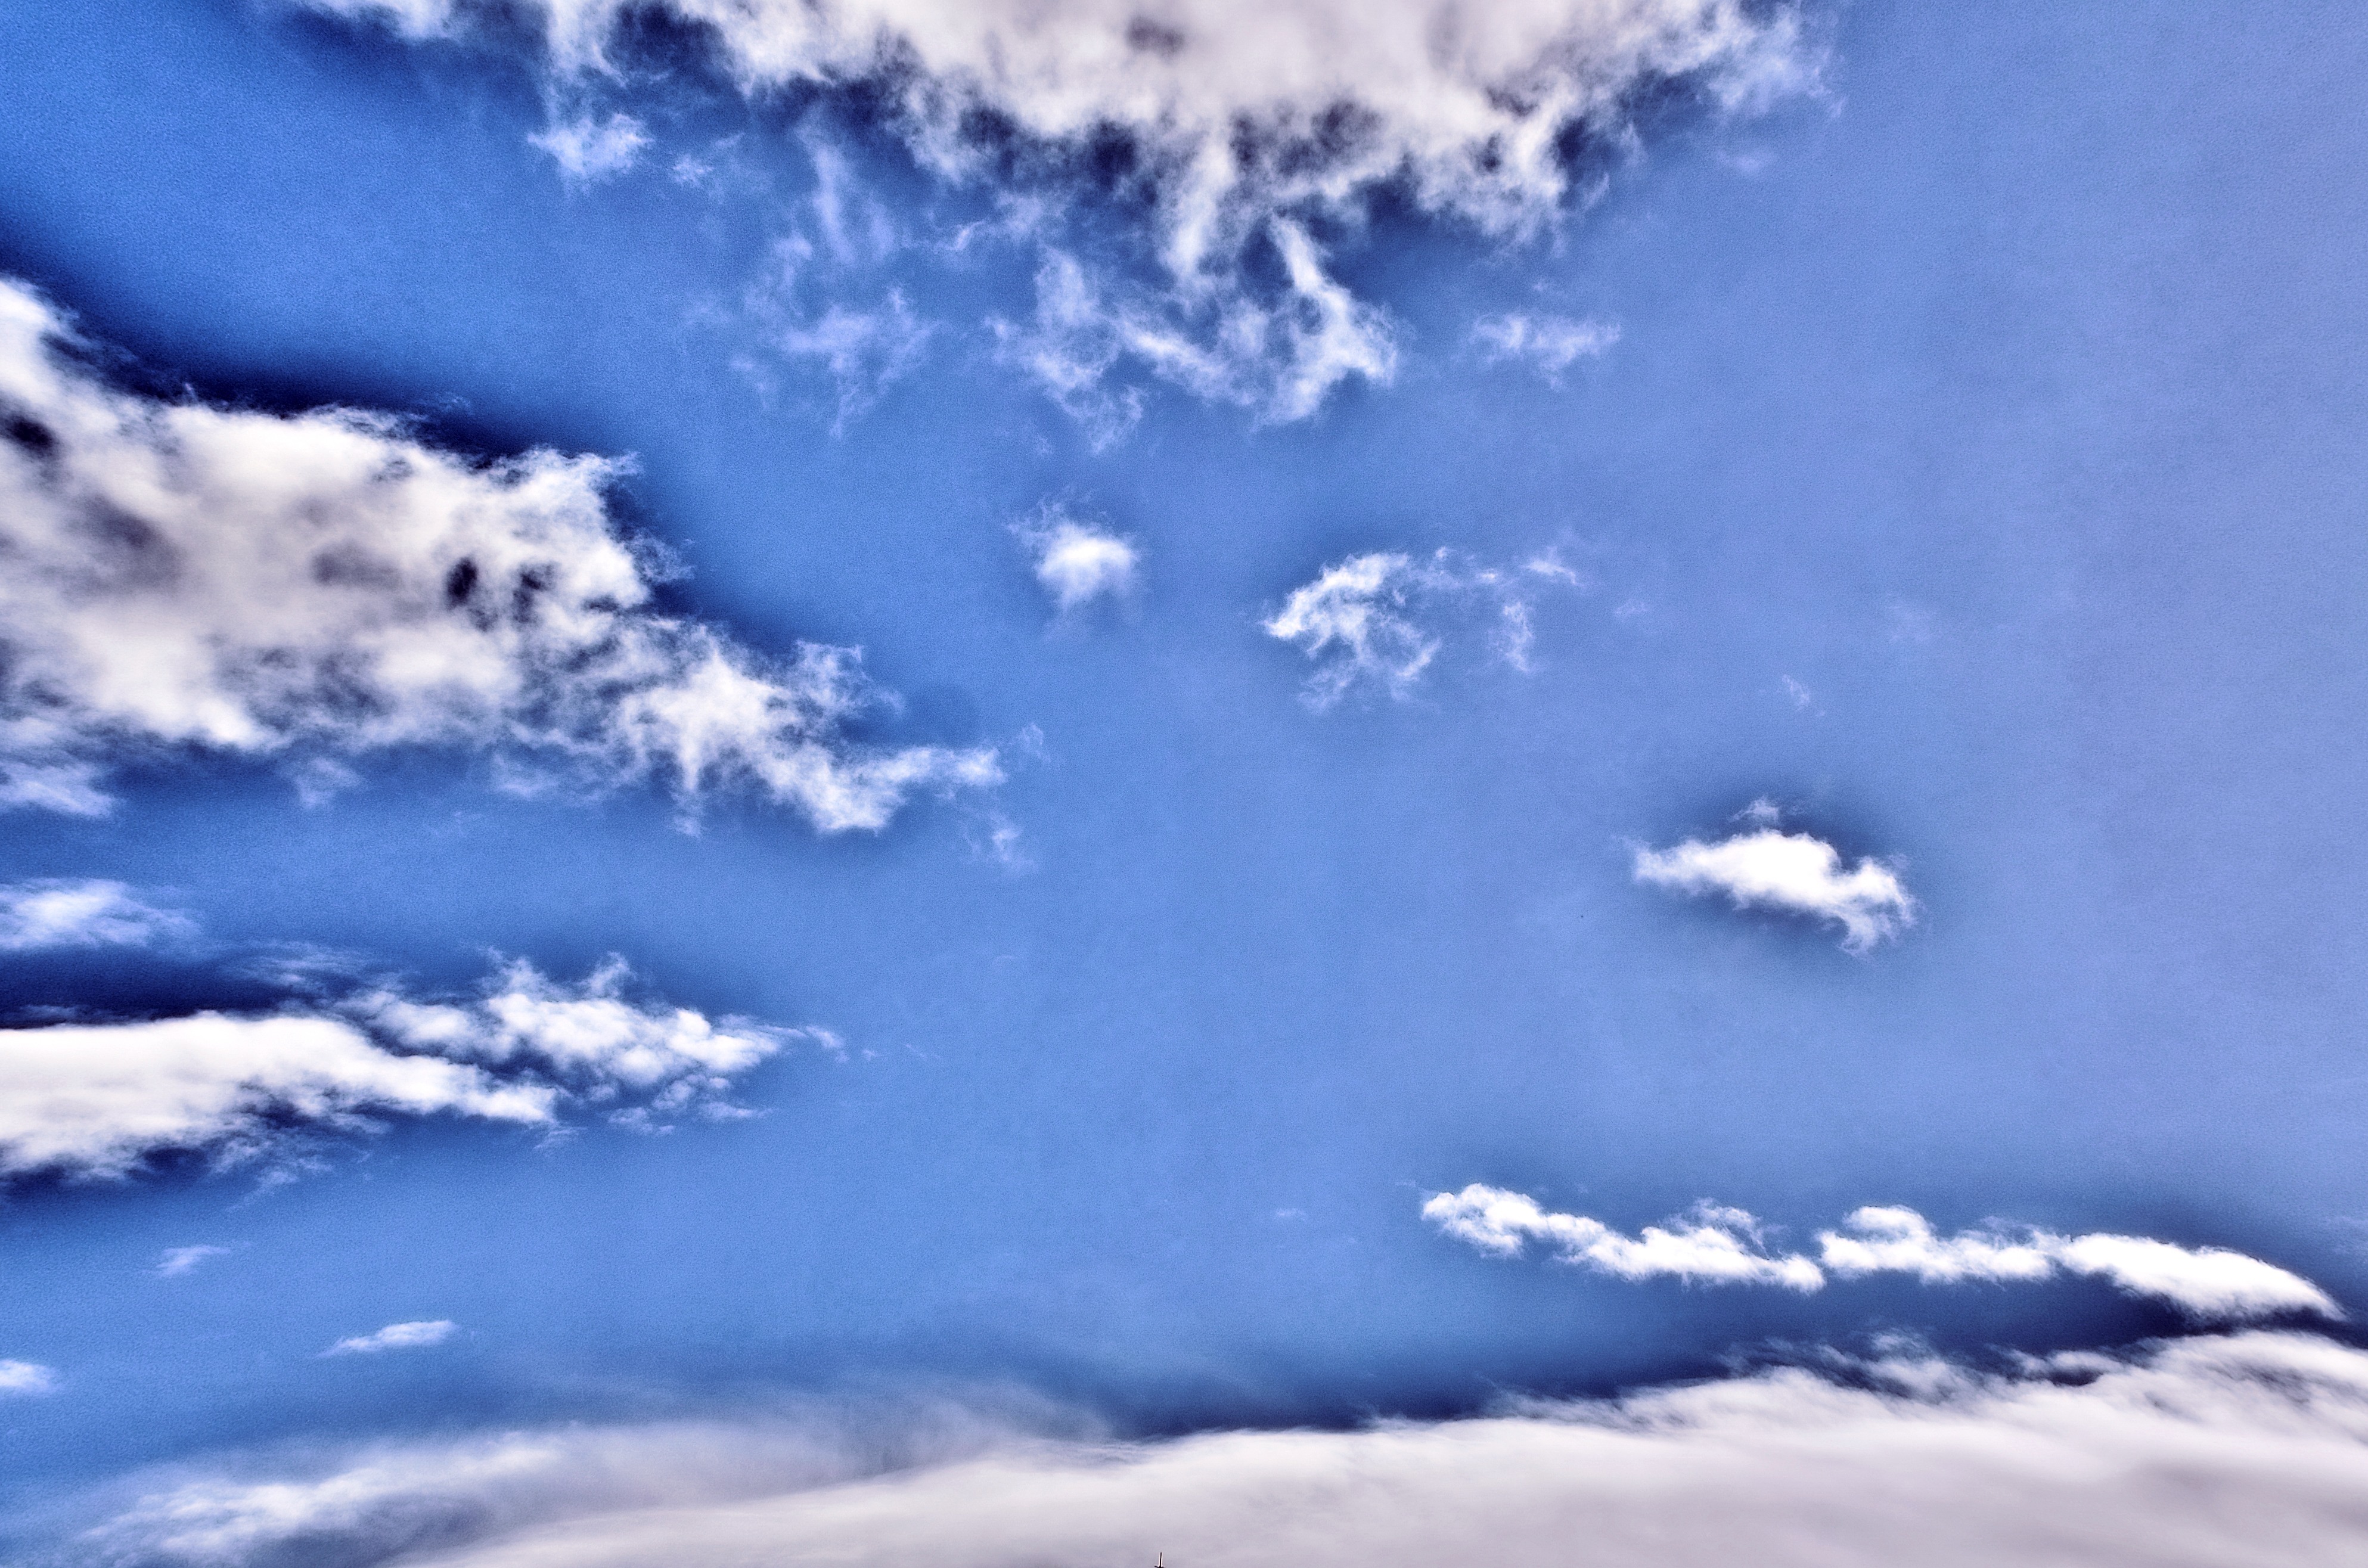
nature, horizon, mountain, snow, winter, light, cloud, sky, sunlight, wave, view, frost, atmosphere, scenic, weather, cumulus, blue, cloudscape, outdoors, clouds, freezing, meteorological phenomenon, atmosphere of earth, computer wallpaper, geological phenomenon, wind wave